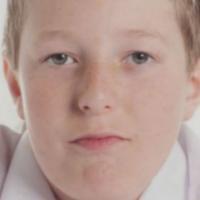
Age group: age 11-20